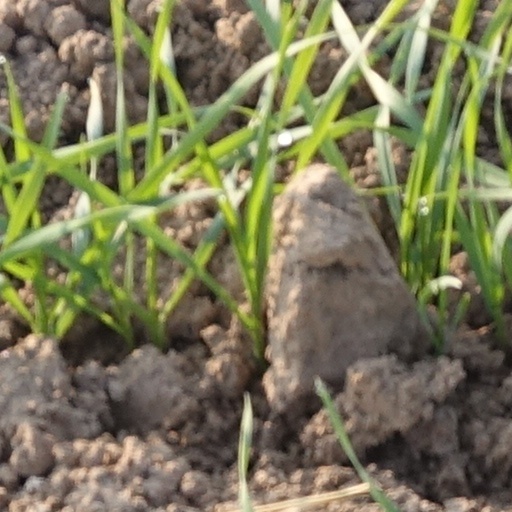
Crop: wheat